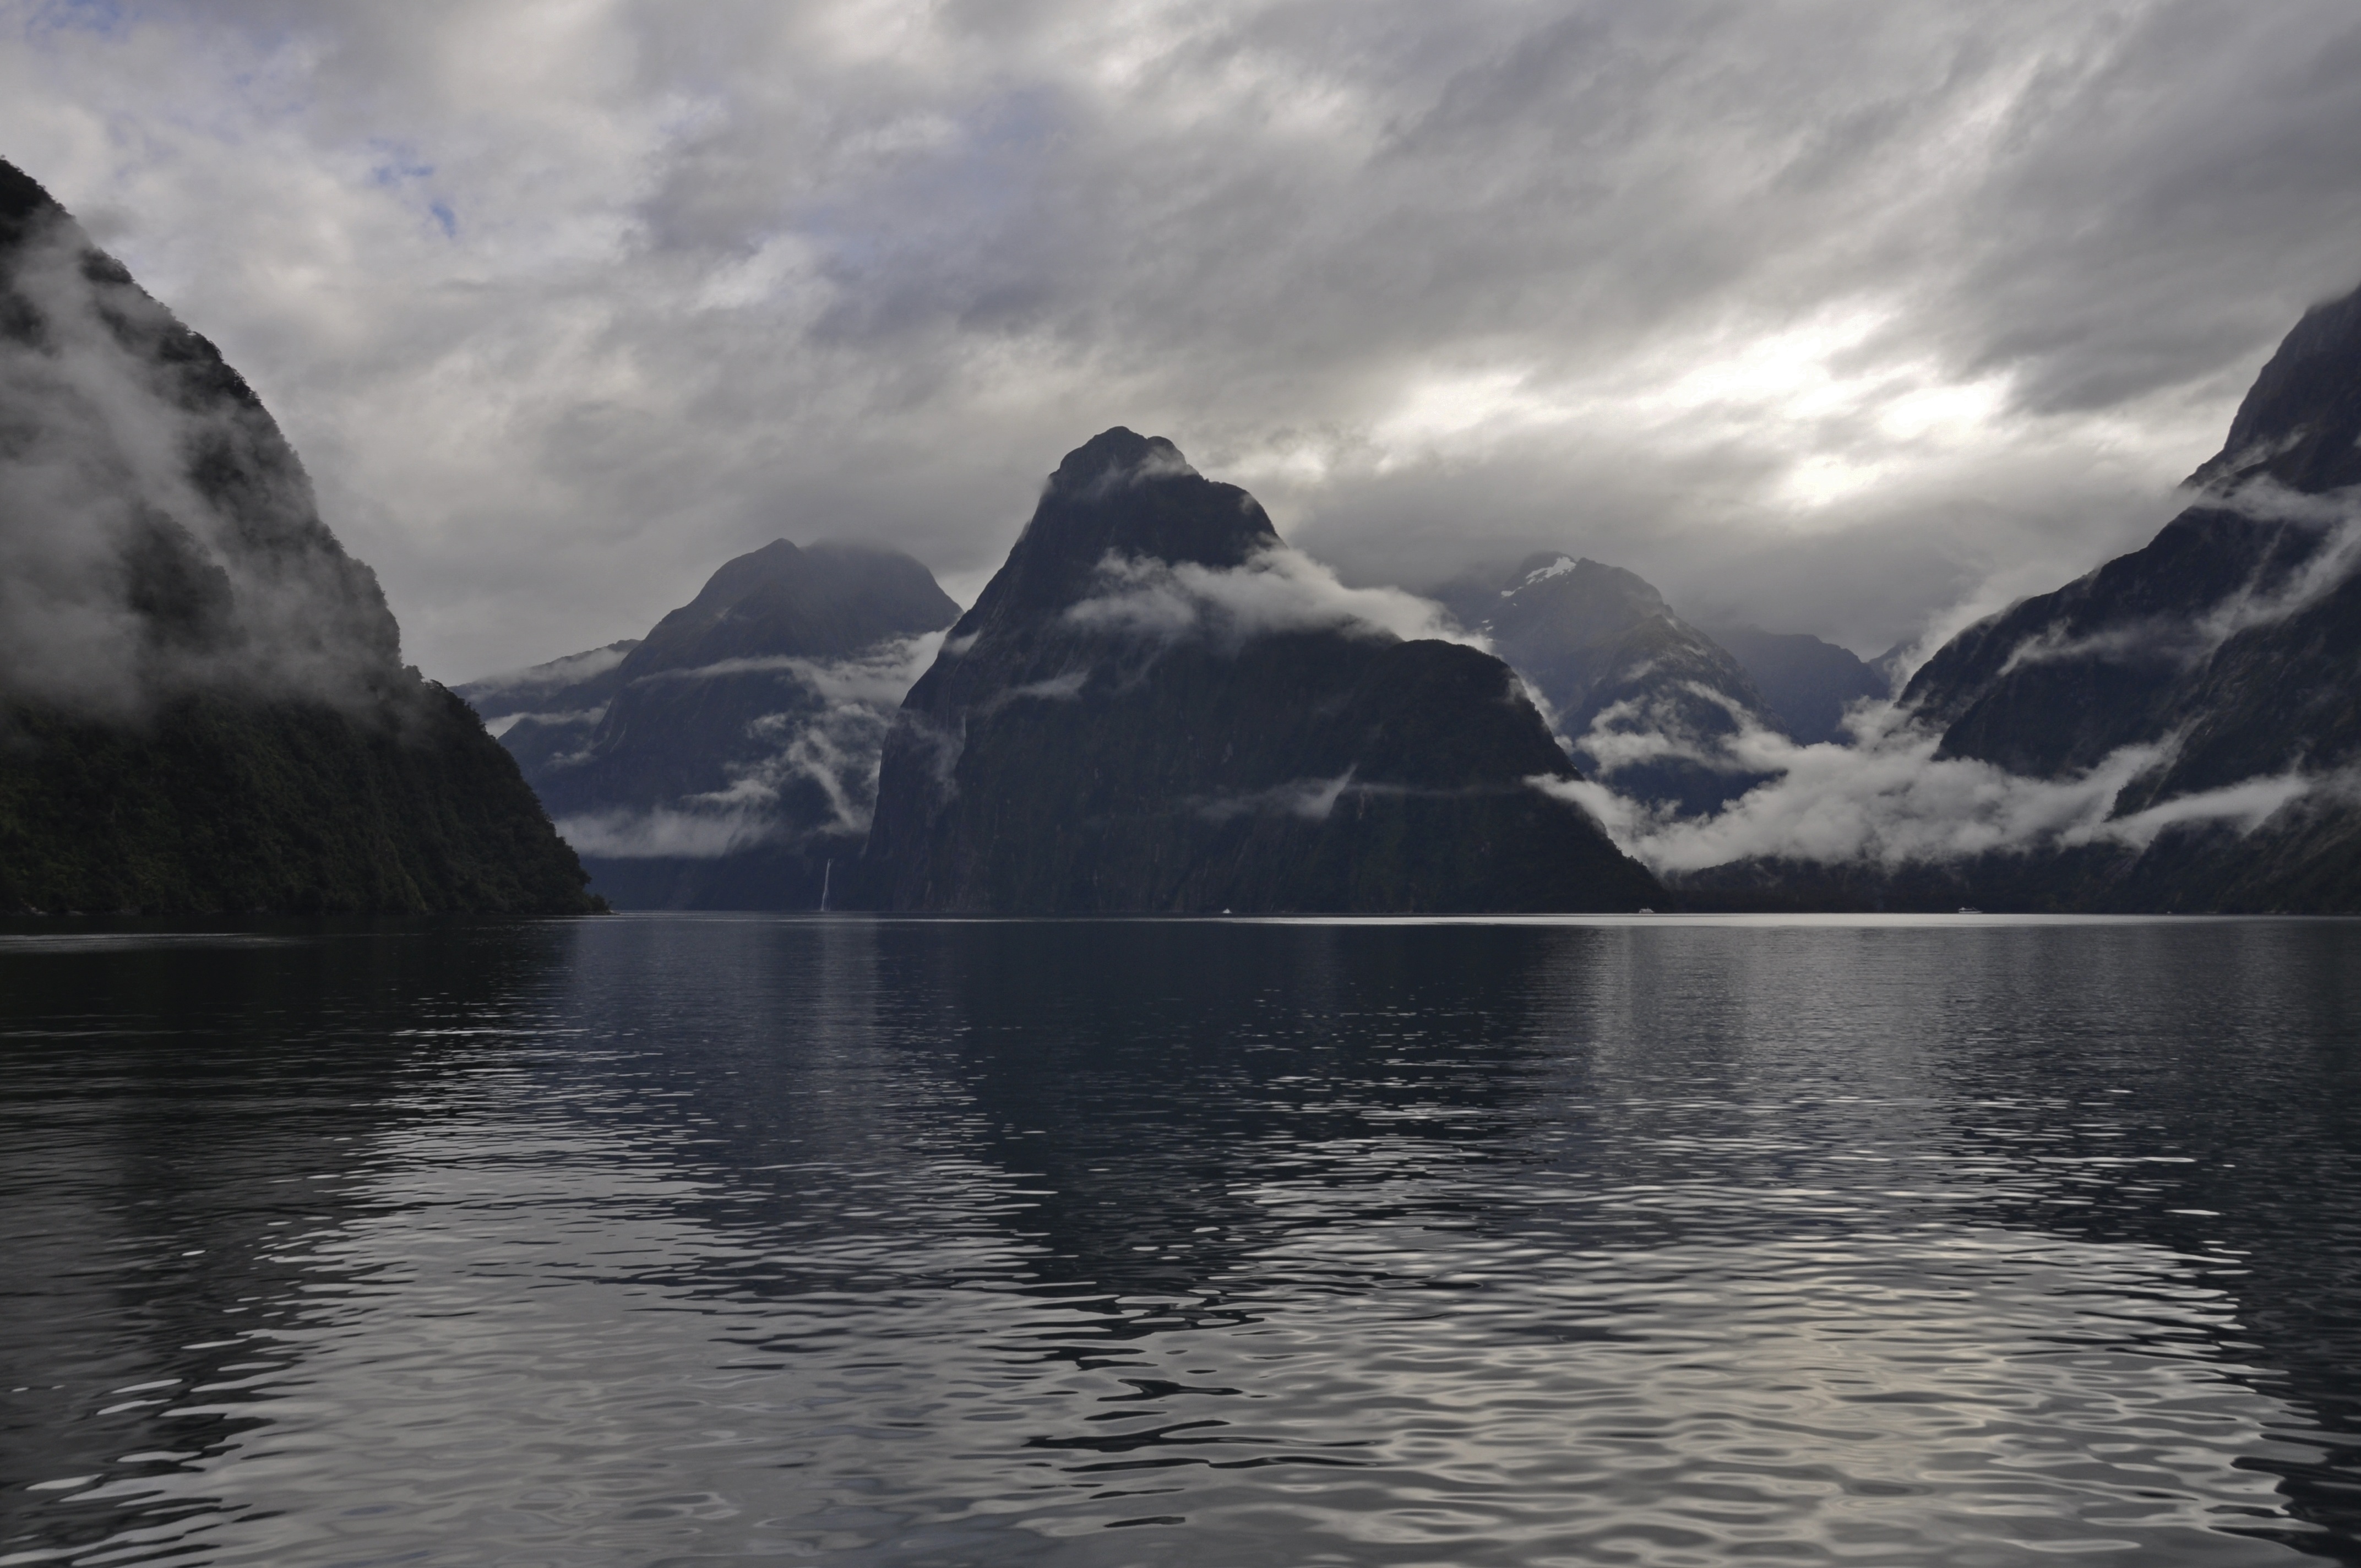
landscape, sea, nature, mountain, cloud, lake, mountain range, reflection, bay, fjord, highland, loch, landform, nature landscape, meteorological phenomenon, new zeland, landscape background, geographical feature, atmospheric phenomenon, mountainous landforms, glacial landform, fiorland